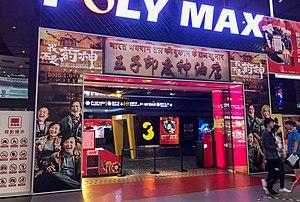
Les recettes totales au box-office en Chine ont augmenté de 9% en 2018 pour atteindre une valeur totale de 8,87 milliards $. Mais le taux de croissance est inférieur à celui de l'année précédente, où il avait augmenté de 13,5%, selon les médias d'État. Néanmoins, le 29 décembre, le pays atteint l'objectif fixé par le gouvernement de porter à 60 milliards de yuan de valeur le box-office de 2018.